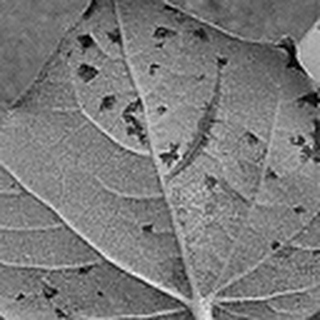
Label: cotton_bacterial_blight